Ottoman entry into World War I

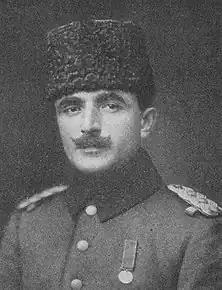
Enver Bey, later Enver Pasha, Ottoman Minister of War

During the July Crisis over the murder of Archduke Franz Ferdinand in 1914, German diplomats offered the Ottomans an anti-Russian alliance and territorial gains in Caucasia, north-western Iran and Trans-Caspia. The pro-British faction in the cabinet was isolated because the British ambassador had taken leave until 18 August. As the crisis deepened in Europe, the Ottomans had a policy to obtain a guarantee of territorial integrity and other potential advantages. They were unaware that the British might enter a European war. On 30 July 1914, two days after the outbreak of the war in Europe, the Ottoman leaders agreed to form a secret Ottoman-German Alliance against Russia. The alliance did not require them to undertake military action.